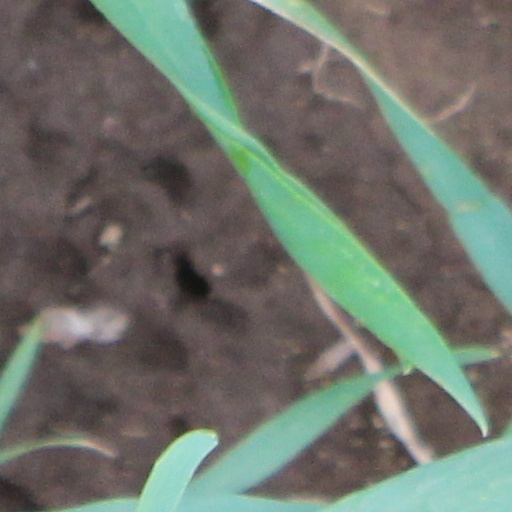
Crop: wheat